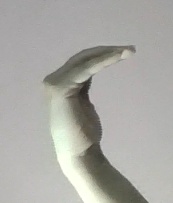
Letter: haa